Lake Phalen

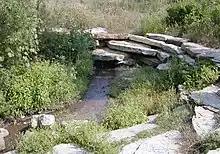
Phalen Creek in Swede Hollow

The city of Saint Paul acquired the lake and surrounding area in 1899 for $22,000. The area surrounding the lake has been made into a park. The park has the only swimming lake in Saint Paul. An 18 hole golf course is also located in the park. A Chinese garden is being developed with St. Paul's sister city, Changsha, China. Phalen Park is a sister to that city's Yanghu Wetland's Park. A replica of the latter's pavilion is being sent in exchange for five "Peanuts" statues. Along the west side of the shoreline is a monument that the Civilian Conservation Corps built to commemorate their work in improving the park.